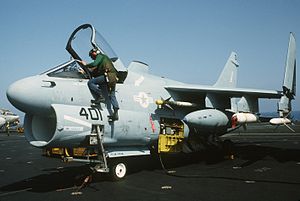
Suppression of Enemy Air Defenses / Historie / Efter Vietnamkrigen
En A-7E fra VA-72-eskadrillen om bord på USS America (CV-66) før Operation El Dorado Canyon. Flyet er bevæbnet med AGM-45 Shrike antiradarmissiler og Mk-20 Rockeye II klyngebomber.
Suppression of Enemy Air Defenses, også kaldet "Wild Weasel"- eller "Iron Hand"-operationer i USA. Konceptet er at undertrykke et fjendtligt jordbaseret luftforsvarssystem såsom jord til luft-missiler og luftværnsartilleri, radarsystemer, kommandostruktur, således at egne eller allierede fly kan operere frit uden truslen fra et jordbaseret luftforsvar i operationsområdet. Denne undertrykkelse kan udføres ved fysisk at angribe og nedkæmpe systemerne eller ved at hæmme/forhindre systemernes funktionalitet ved hjælp af elektronisk krigsførelse. I moderne krigsførelse kan SEAD-missioner udgøre op til 30 procent af alle flymissioner i den første uge af krigshandlingerne og derefter i et mere beskedent omfang. En fjerdedel af amerikanske kampmissioner i nyere konflikter har været SEAD-missioner.